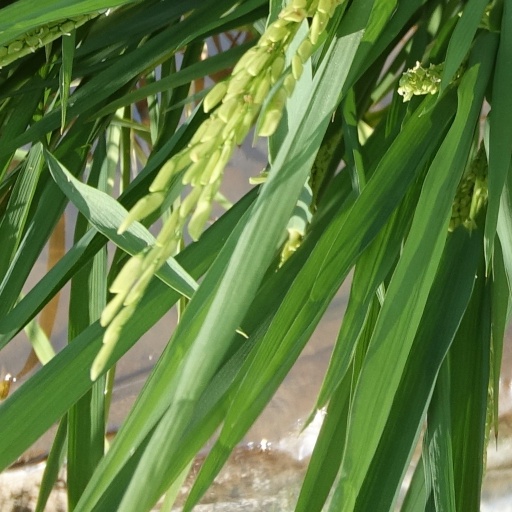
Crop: rice